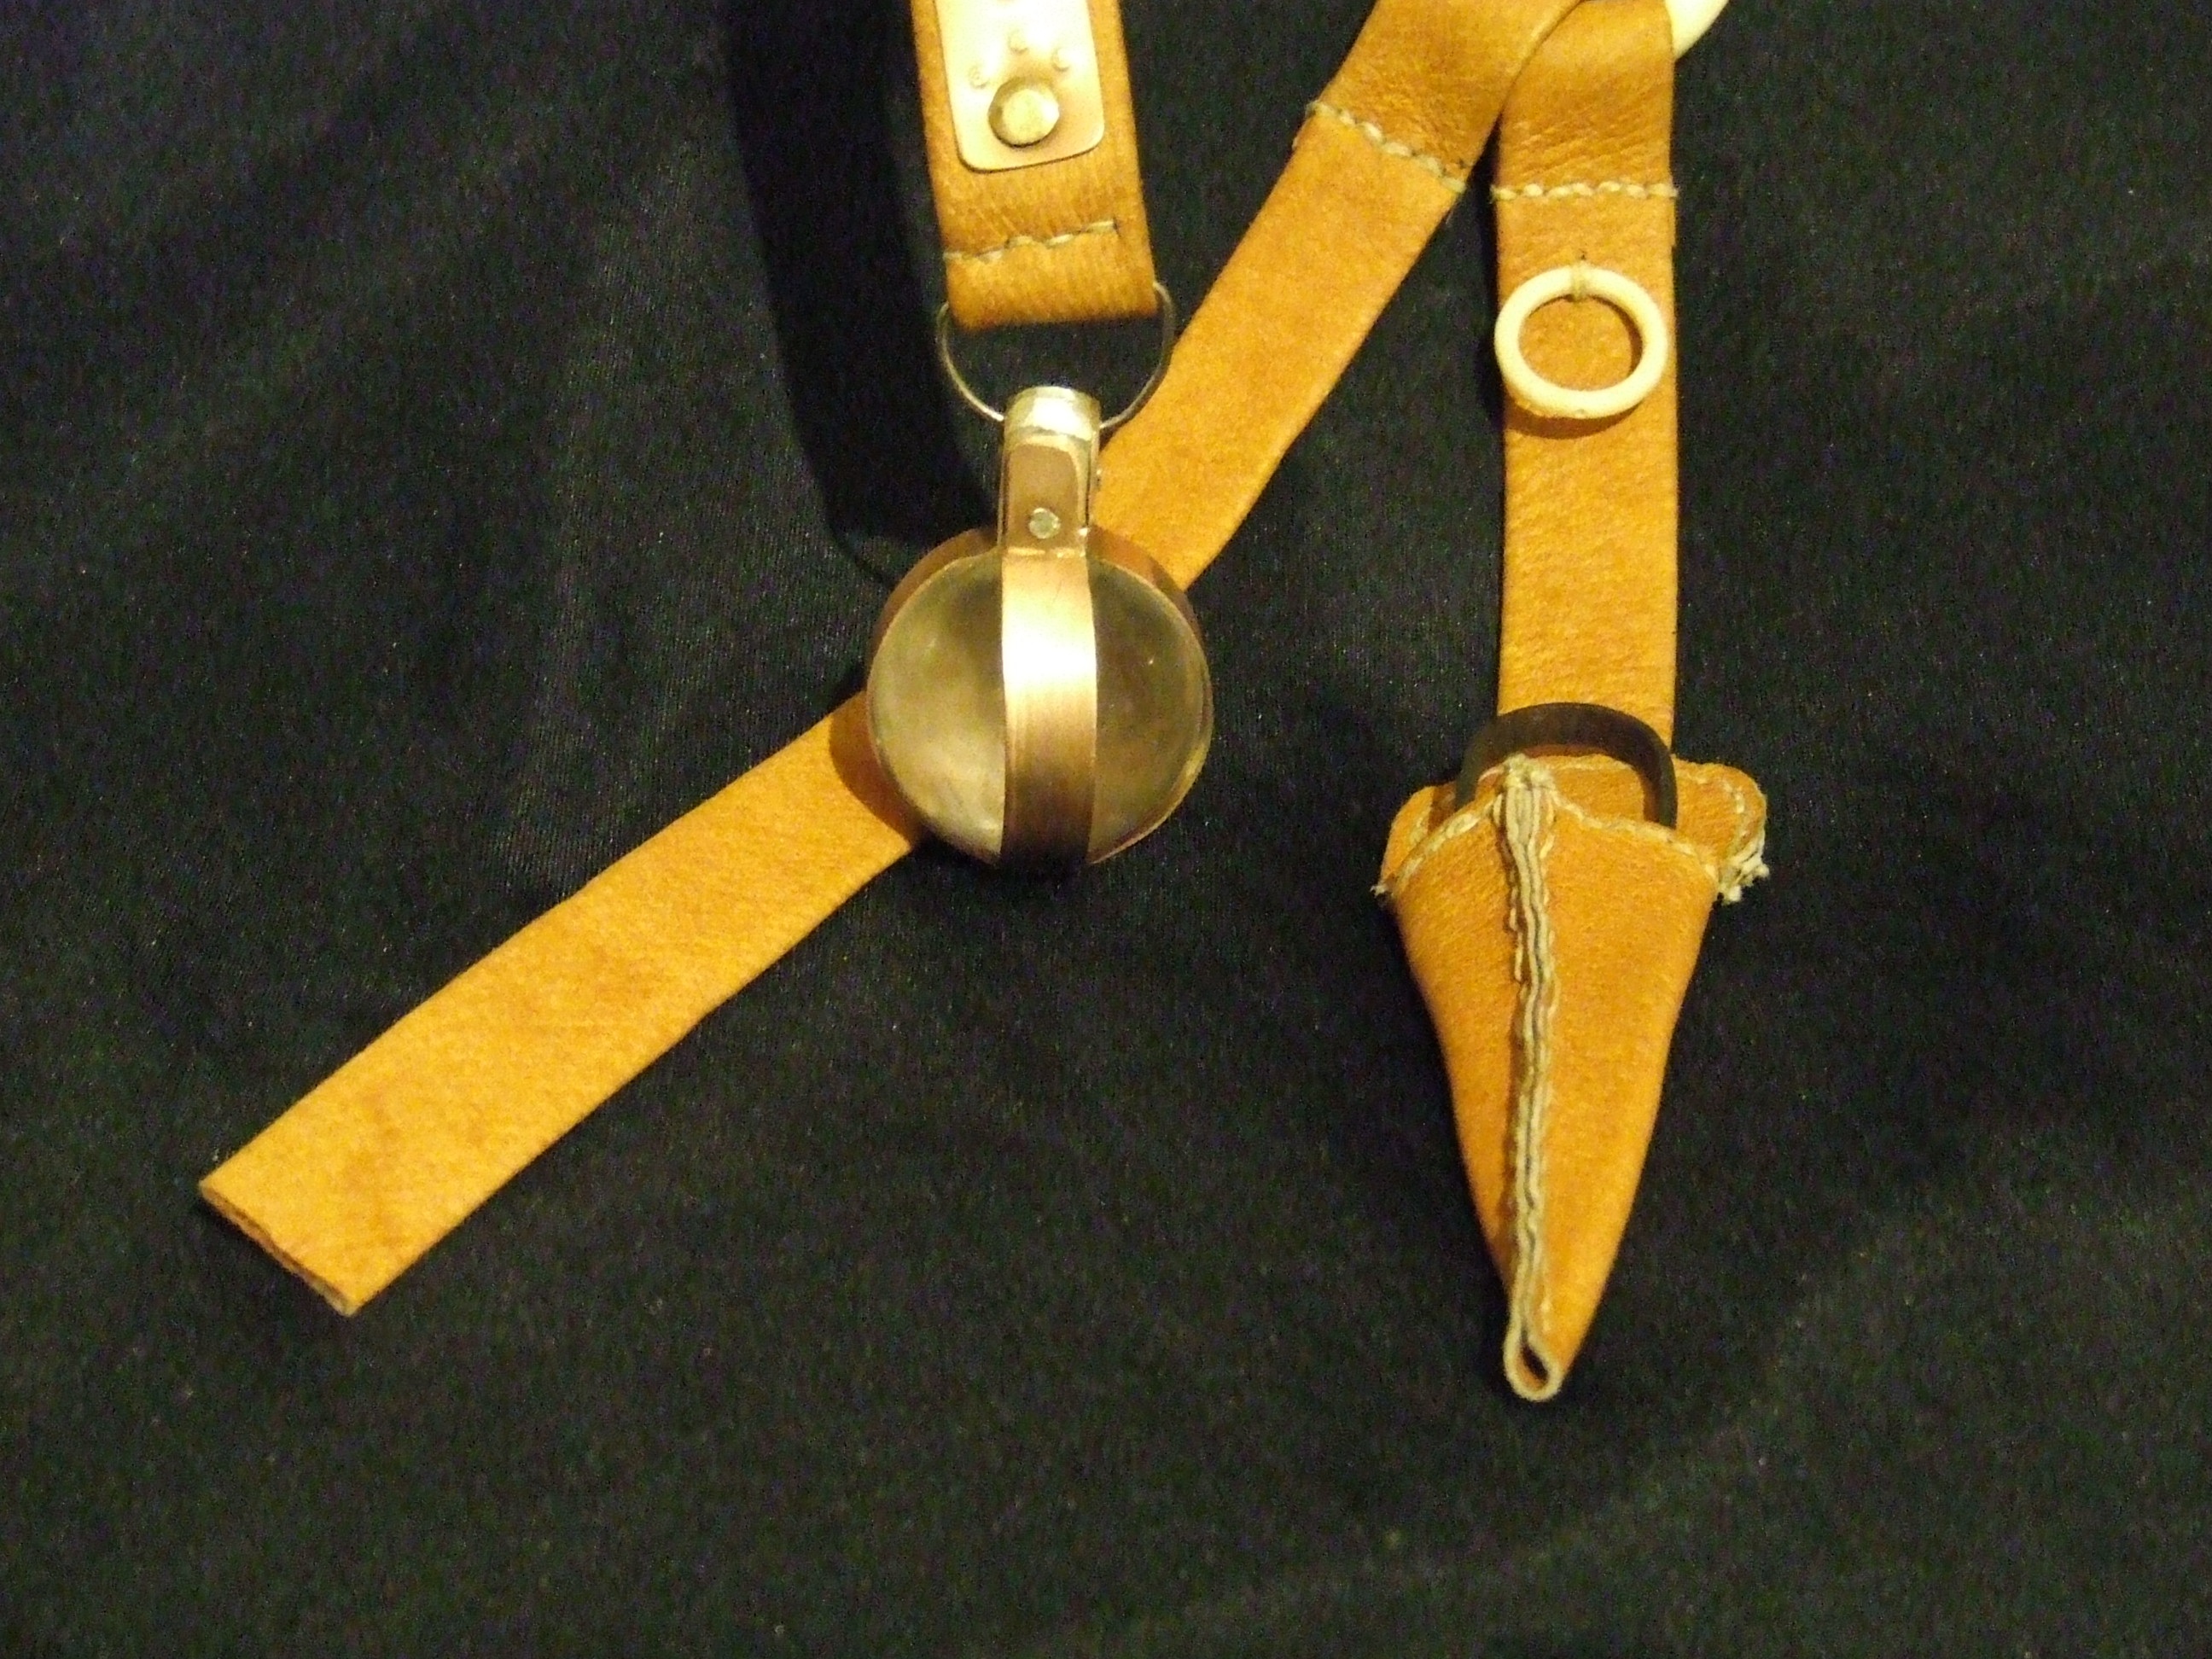
leather, chain, metal, yellow, brass, crystal, fashion accessory, merovingian dynasty